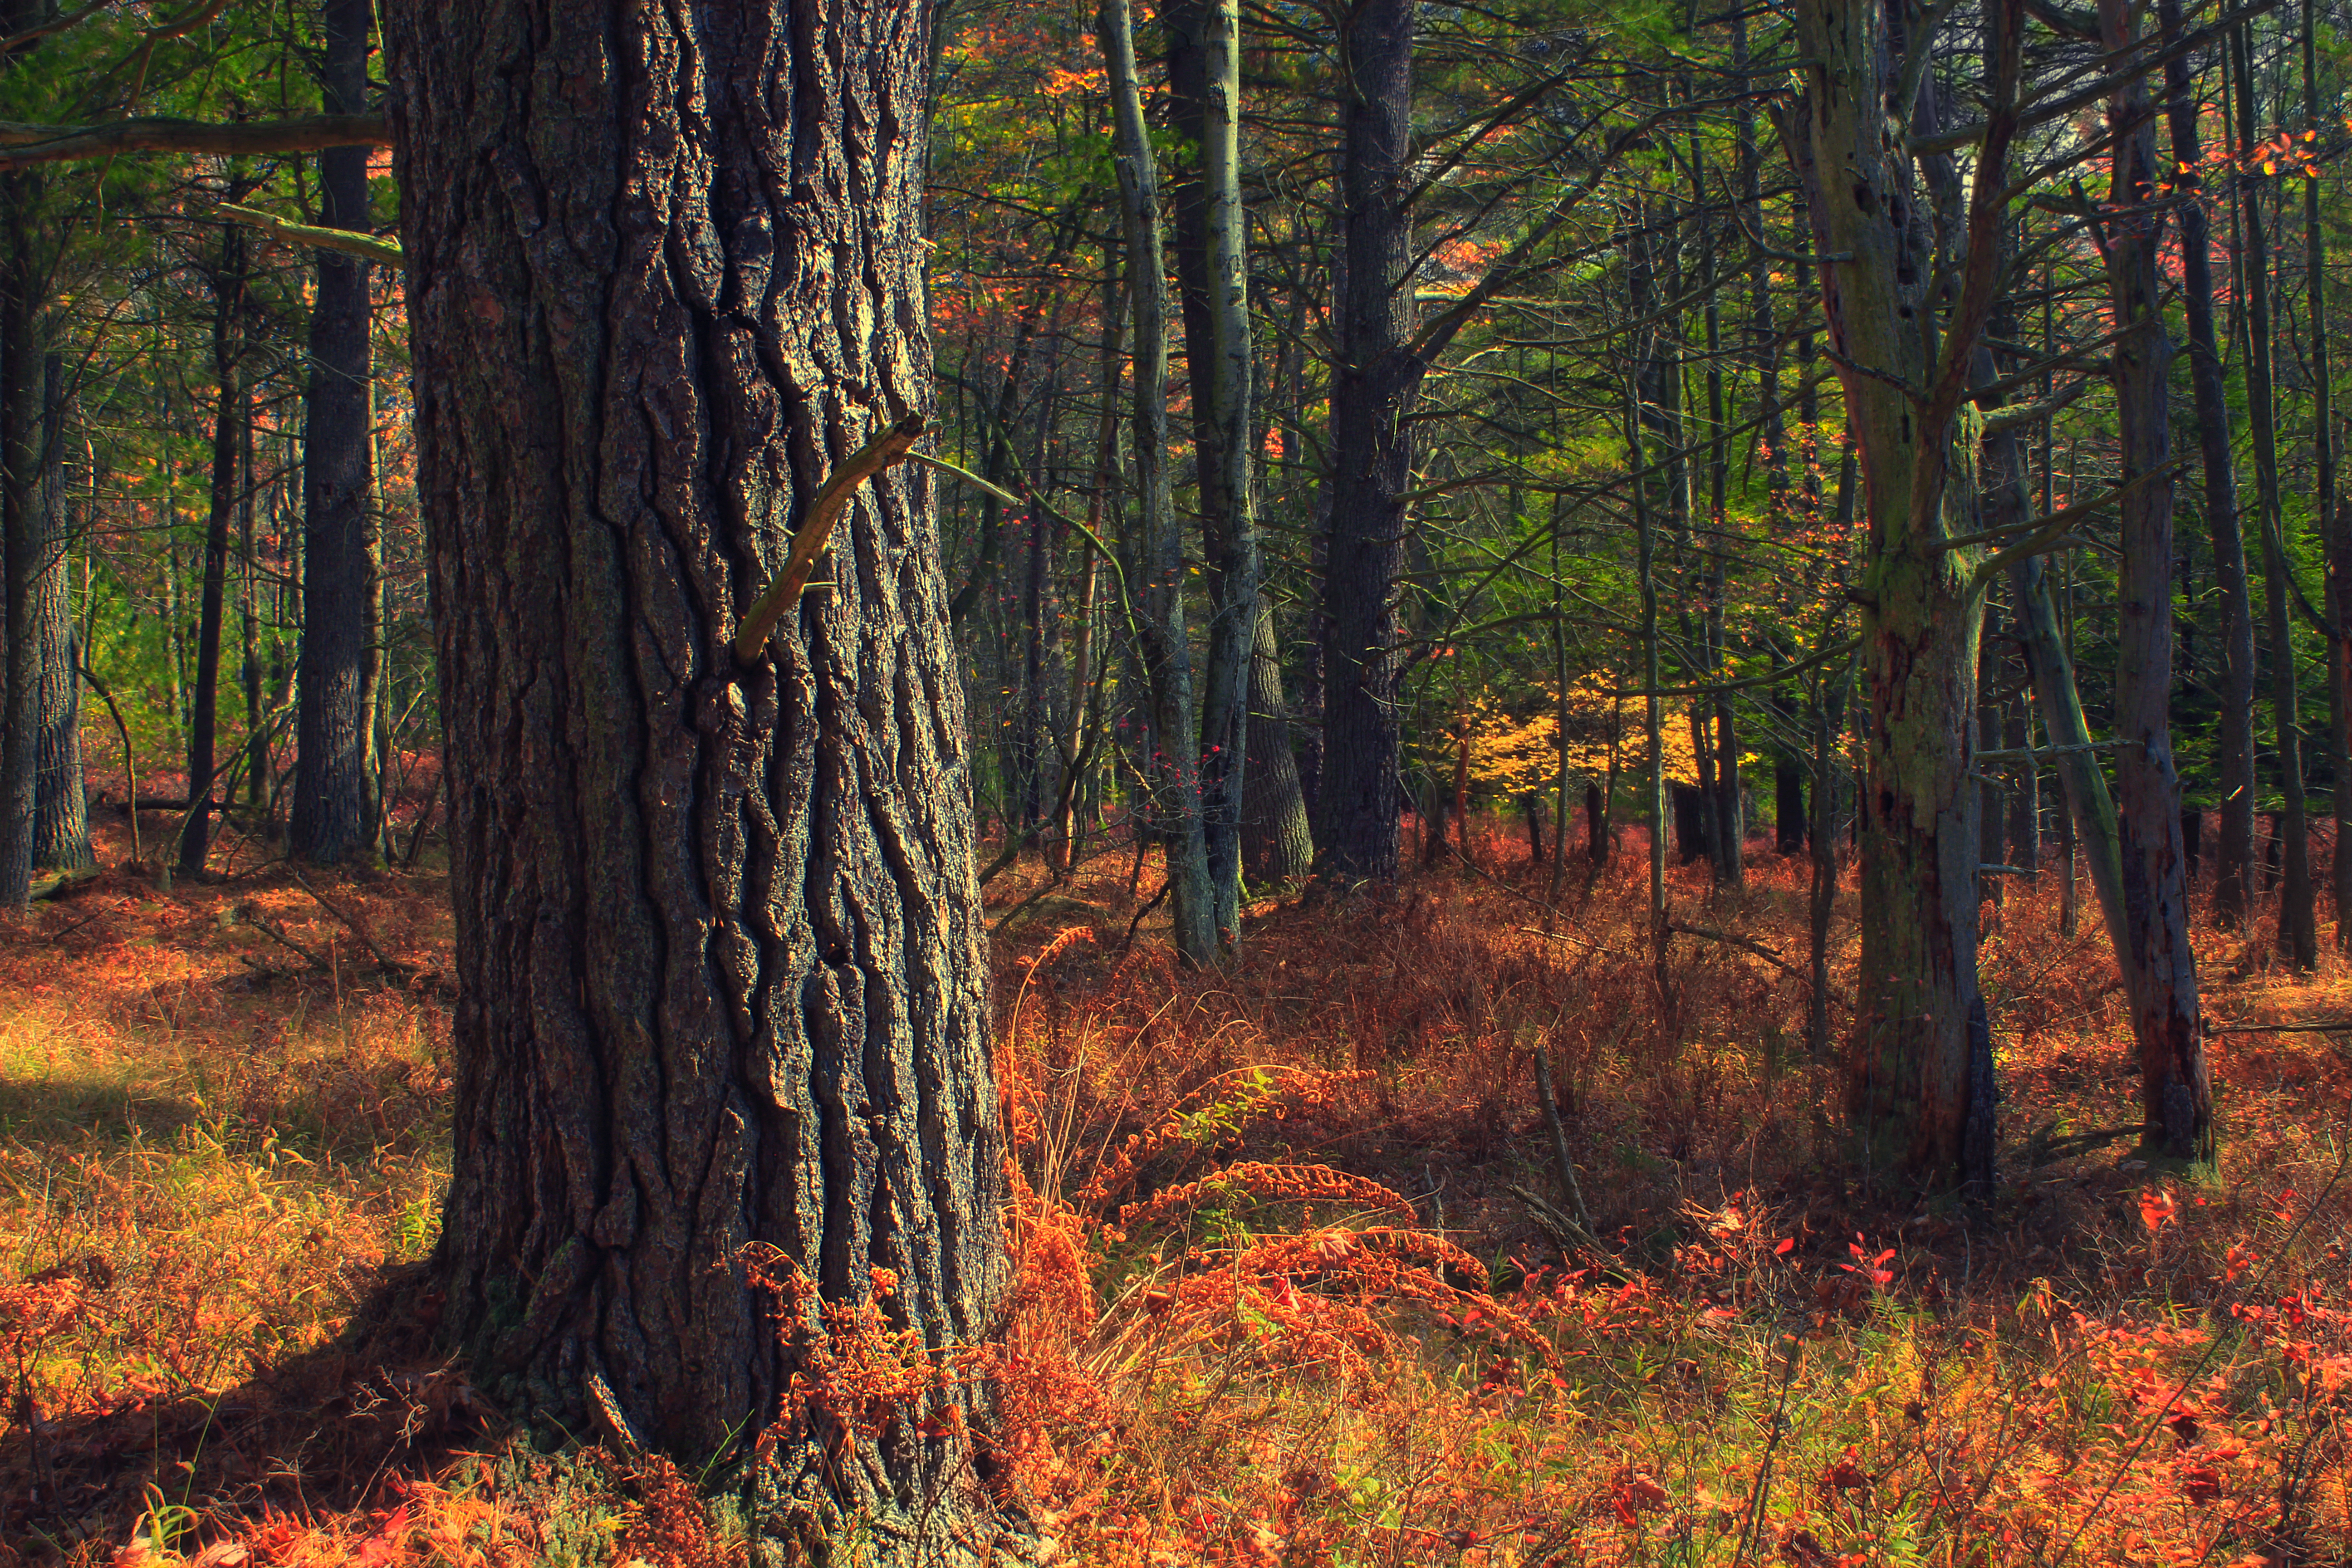
tree, nature, forest, wilderness, branch, plant, hiking, sunlight, leaf, autumn, season, trees, creativecommons, coniferous, vegetation, deciduous, quehannawildarea, pennsylvaniawilds, hemlocks, easternhemlocks, tsugacanadensis, understory, undergrowth, whitepines, easternwhitepines, pinusstrobus, pennsylvania, oldgrowthtree, clearfieldcounty, moshannonstateforest, kunescamptrail, grove, woodland, habitat, ecosystem, biome, old growth forest, natural environment, geographical feature, woody plant, temperate broadleaf and mixed forest, temperate coniferous forest